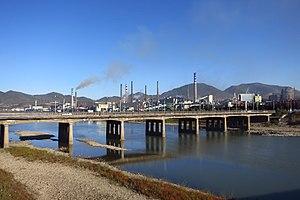
Le Hunjiang est le plus grand affluent du Yalou, le fleuve marquant la frontière entre la Chine et la Corée du Nord. Il prend sa source dans les monts Longgang du district de Jiangyuan à 850 m d'altitude, puis s'écoule vers le sud-ouest et traverse les villes de Baishan et de Tonghua dans le Jilin. Il passe ensuite dans le Liaoning où il traverse le lac artificiel de Huanren au pied du mont Wunu, le lieu de naissance du royaume de Koguryo et ensuite la ville de Huanren. Son cours devient alors plus méandreux et s'oriente vers le sud, puis l'est, passant près des bourgs de Xiangyang, Budayuan, Xialuhe dans le xian de Kuandian. Il rejoint le Yalou au niveau du village de Hunjiang à 100 m d'altitude.
Le district d'Erdaojiang est une subdivision administrative de la province du Jilin en Chine. Il est placé sous la juridiction de la ville-préfecture de Tonghua dont il forme la banlieue est.